Huckleberry Hound

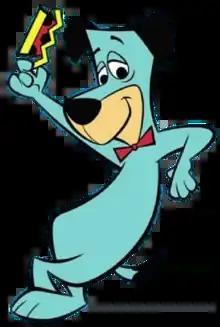

Huckleberry "Huck" Hound is a fictional cartoon character, a blue dog who speaks with a North Carolina accent. He first appeared in the series "The Huckleberry Hound Show". The cartoon was one of six TV shows to win an Emmy Award in 1960 as a Primetime Emmy Award for Outstanding Children's Program; the first animated series to receive such an award.